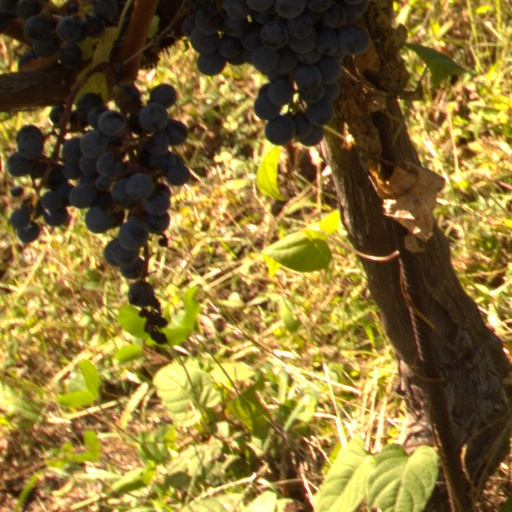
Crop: grape